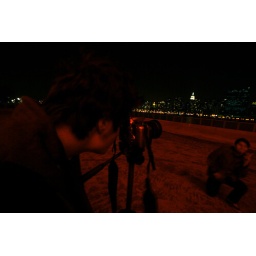
under the huge red pepsi sign